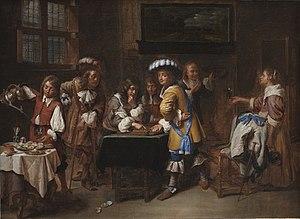
Charles Emmanuel Biset ou Karel Emmanuel Biset, né le 26 décembre 1633 à Malines et mort entre le 28 septembre 1693 et 1713 à Bréda, est un peintre flamand dont la carrière est itinérante, travaillant dans différentes villes et pays, dont Malines, Paris, Annonay, Bruxelles, Anvers et Bréda. Il travaille dans de nombreux genres, dont des scènes de genre d'intérieurs avec des merry companies et des peintures de galeries, des peintures d'histoire, des natures mortes et des portraits.